Caudillo

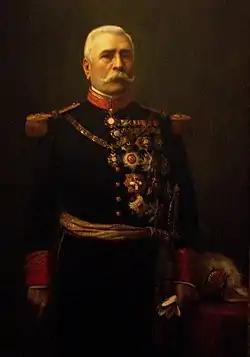
General Porfirio Díaz, president of Mexico 1876–1911

A major example of a modernizing caudillo of the late nineteenth century is Díaz (r. 1876–1911), whose period of control is known as the Porfiriato. His slogan was "order and progress", which was enforced by armed men controlled by the president, the "Rurales". Díaz was averse to being dependent on the Mexican army, since as a general and leader of a coup d'état himself, he knew their potential for intervening in national politics. Díaz coopted or crushed regional opposition to his regime, creating a political machine to forward his vision of modern Mexico.